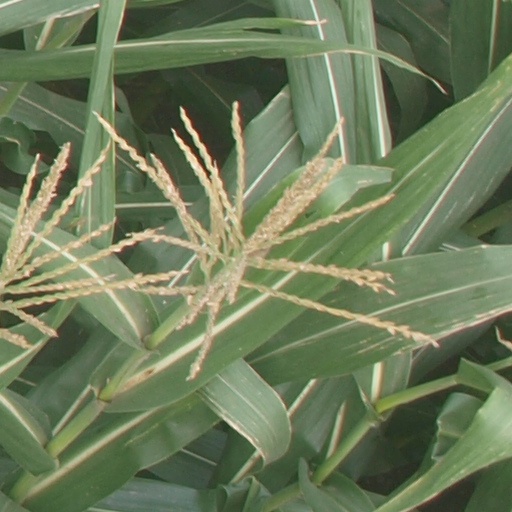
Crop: maize; corn